Saturn Apartments

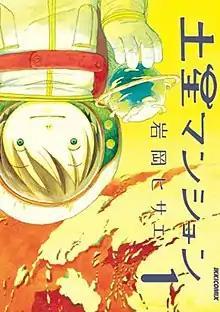
First "tankōbon" volume cover, featuring Mitsu

is a Japanese manga series written and illustrated by Hisae Iwaoka. It was serialized in Shogakukan's "seinen" manga magazine "Monthly Ikki" from November 2005 to June 2011, with its chapters collected in seven "tankōbon" volumes. Viz Media licensed the series for English-language publication in North America.